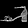
Label: Sandal